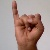
The image shows a hand gesture representing the letter 'I' in Indian Sign Language.